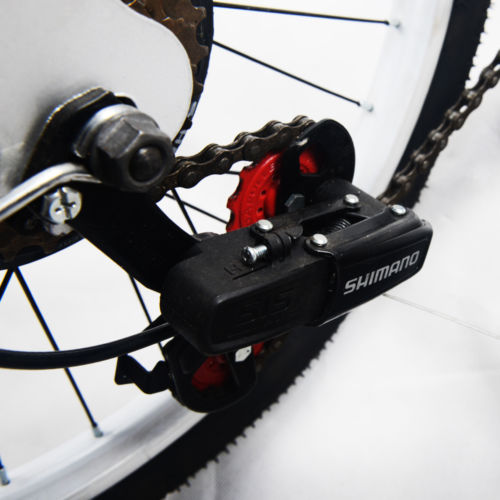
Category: bicycle